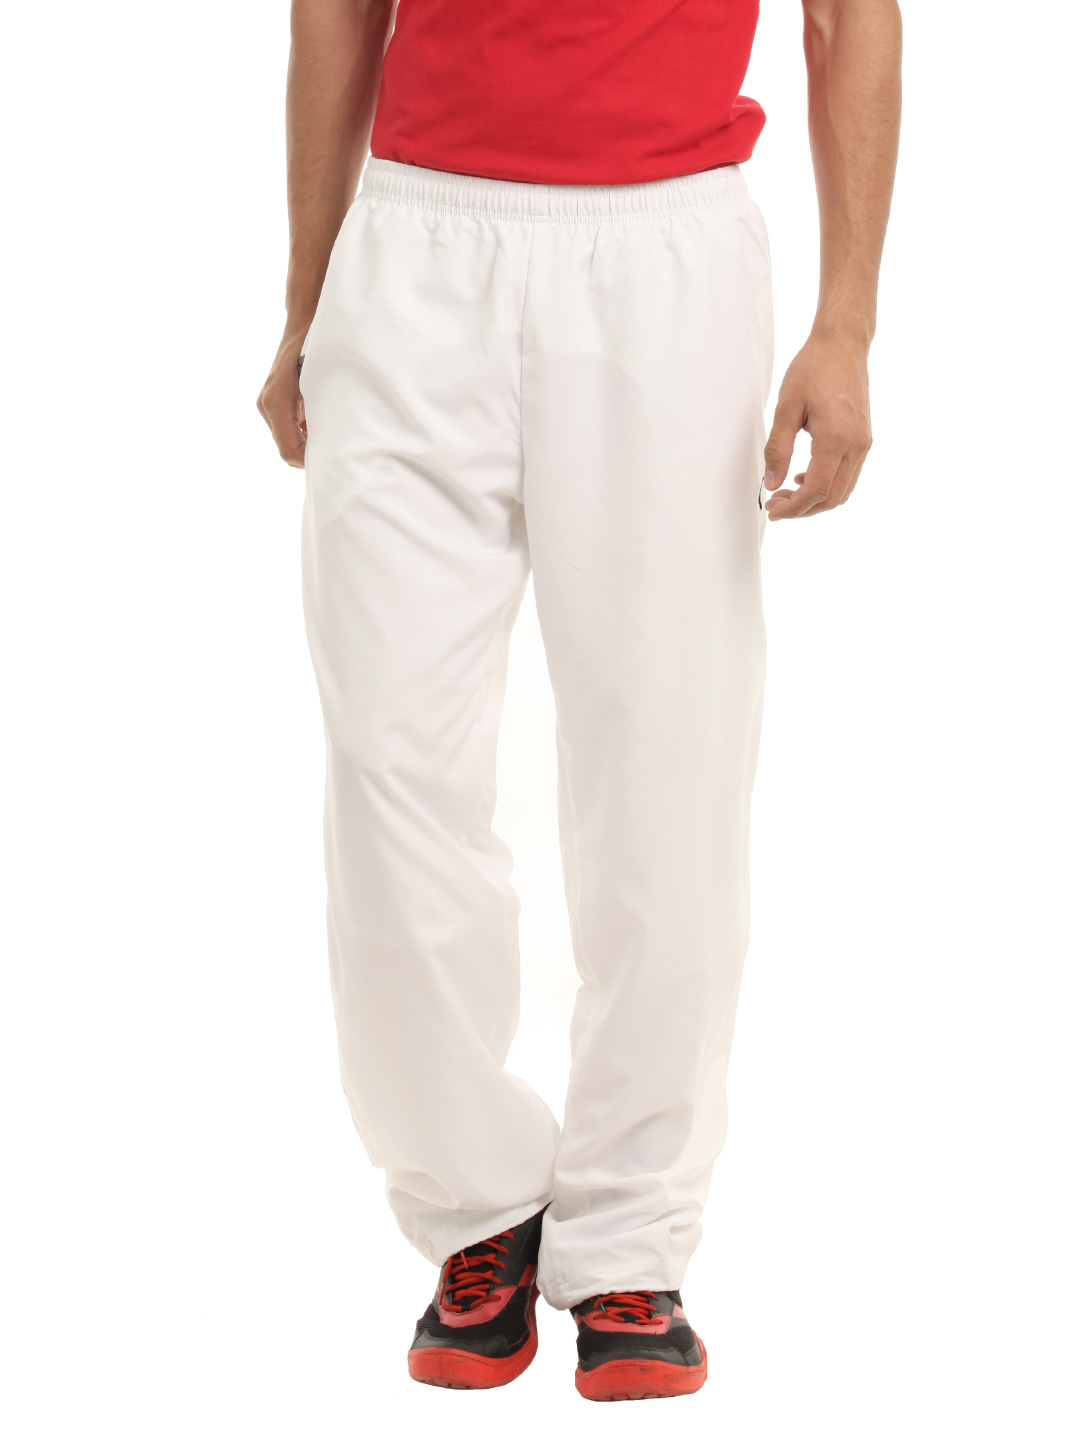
Puma Men White Track Pants
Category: Apparel / Bottomwear / Track Pants
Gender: Men
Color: White
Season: Summer 2012
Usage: Casual